Slavery

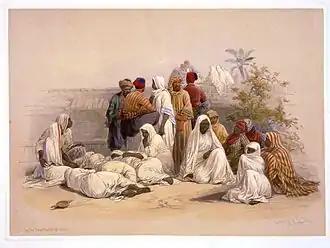
Barefooted slaves depicted in David Roberts' "Egypt and Nubia", issued between 1845 and 1849

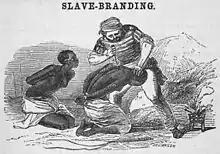
Slave branding,

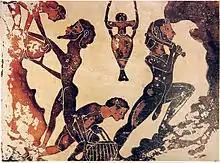
Corinthian black-figure terra-cotta votive tablet of slaves working in a mine, dated to the late seventh century BC

Slaves are often identified or marked via mutilation or tattooing. A widespread practice was branding, either to explicitly mark slaves as property or as punishment. Some slaves are forced to wear shackles that cannot be removed such as cuffs, legcuffs, collars, chains, or anklets.